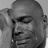
Emotion: sad